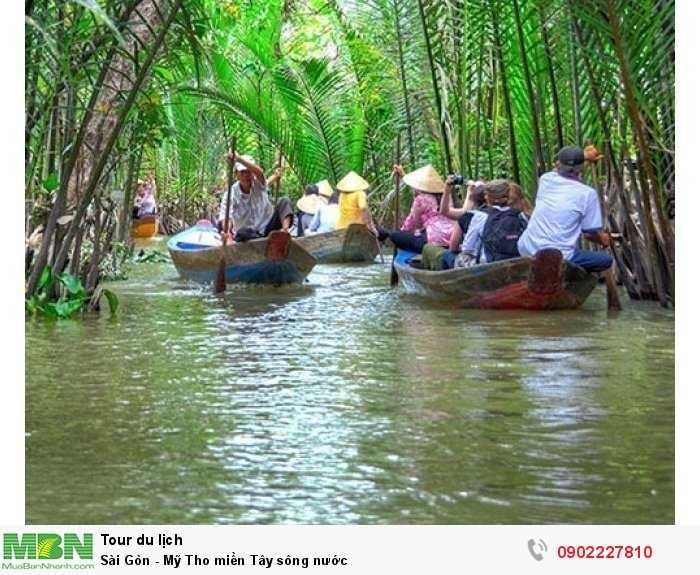
ở trên mặt nước có nhiều con thuyền đang di chuyển